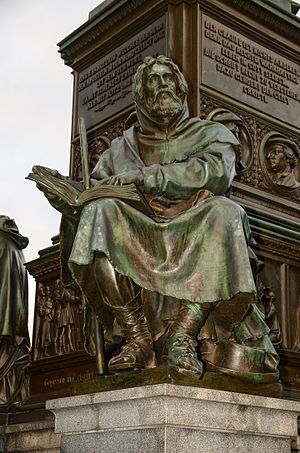
Pierre Valdo
Peter Waldo
Pierre Valdo, død 1218, var grundlægger af en radikal asketisk kristen bevægelse i Frankrig i det 12. århundrede.